Iimori Mountain

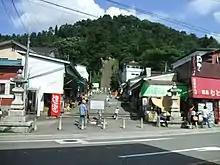
Iimori Mountain

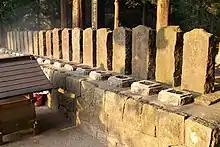
Gravestones of Byakkotai Warriors

There are two monuments at the top of the mountain: one was a gift from the Italian Fascist Party in 1928, and the other was from Nazi Germany. They were installed to show reverence for the Byakkotai spirit. After the surrender of Japan at the end of World War II, members of the Occupation, specifically of the U.S. Army, replaced the swastika on the German monument with an iron cross.